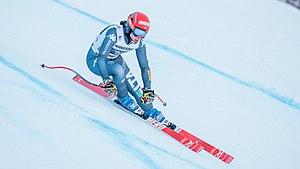
Les couleurs nationales de l'Italie sont le vert, le blanc et le rouge, collectivement connues en italien comme il tricolore. L’inspiration en serait le drapeau tricolore français par Napoléon Bonaparte, à la suite de la campagne d'Italie. En sport, le bleu azur est utilisé par de nombreuses équipes nationales d'Italie, la première étant l'équipe de football masculine depuis 1910. La couleur bleue fait référence à la Maison de Savoie devenu en 1861 le premier roi de l’Italie unifiée.